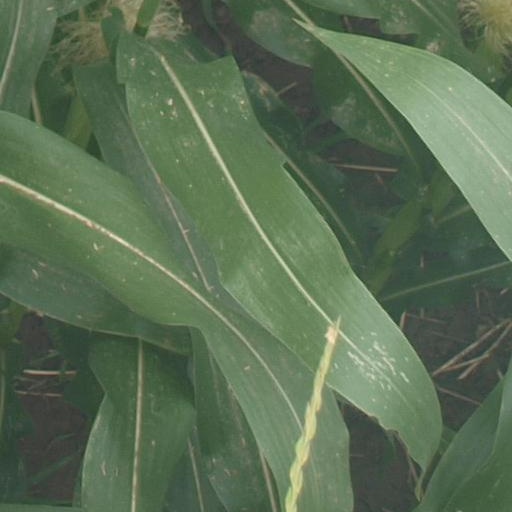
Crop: maize; corn